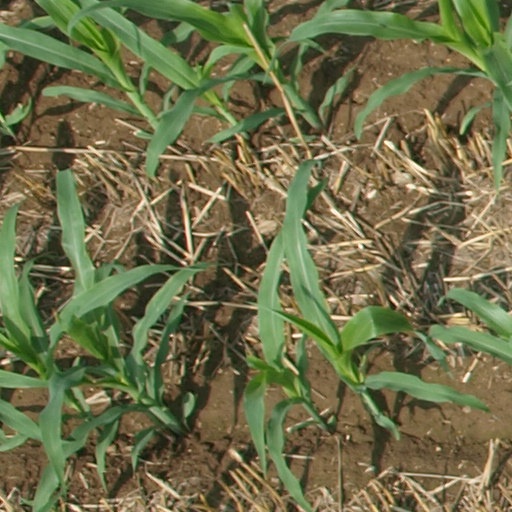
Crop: maize; corn